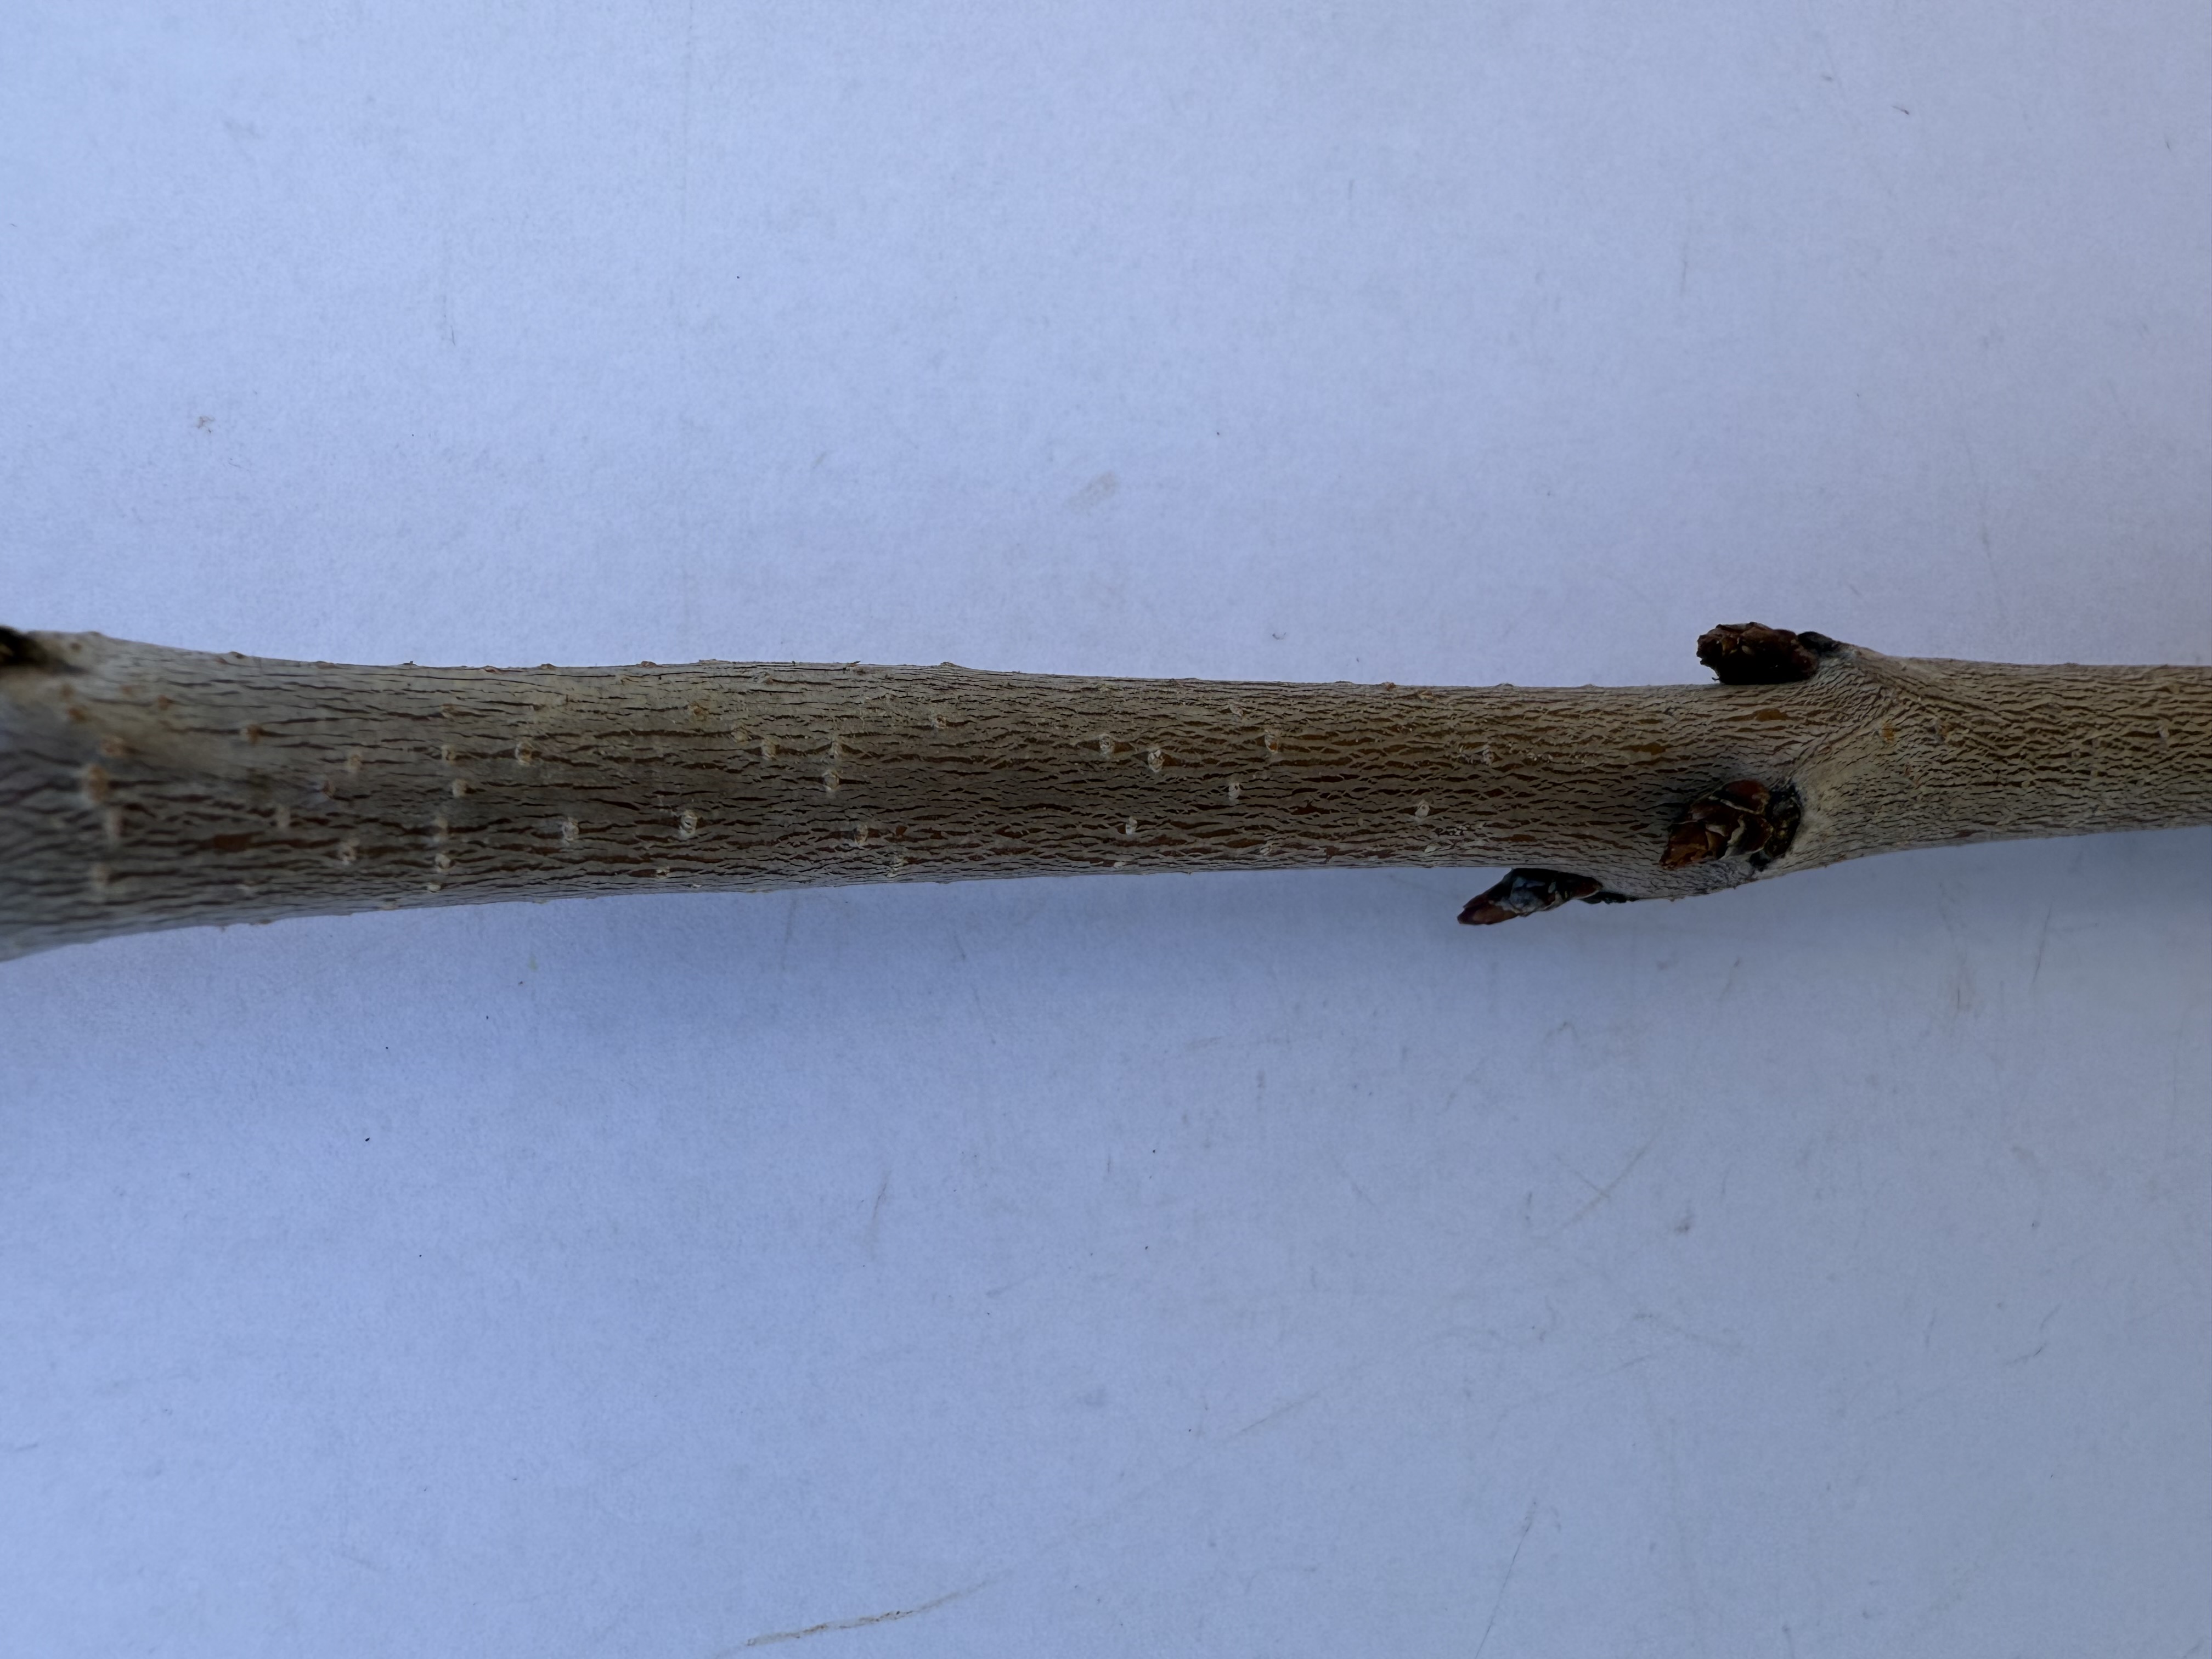
Variety: Napolyon Cherry